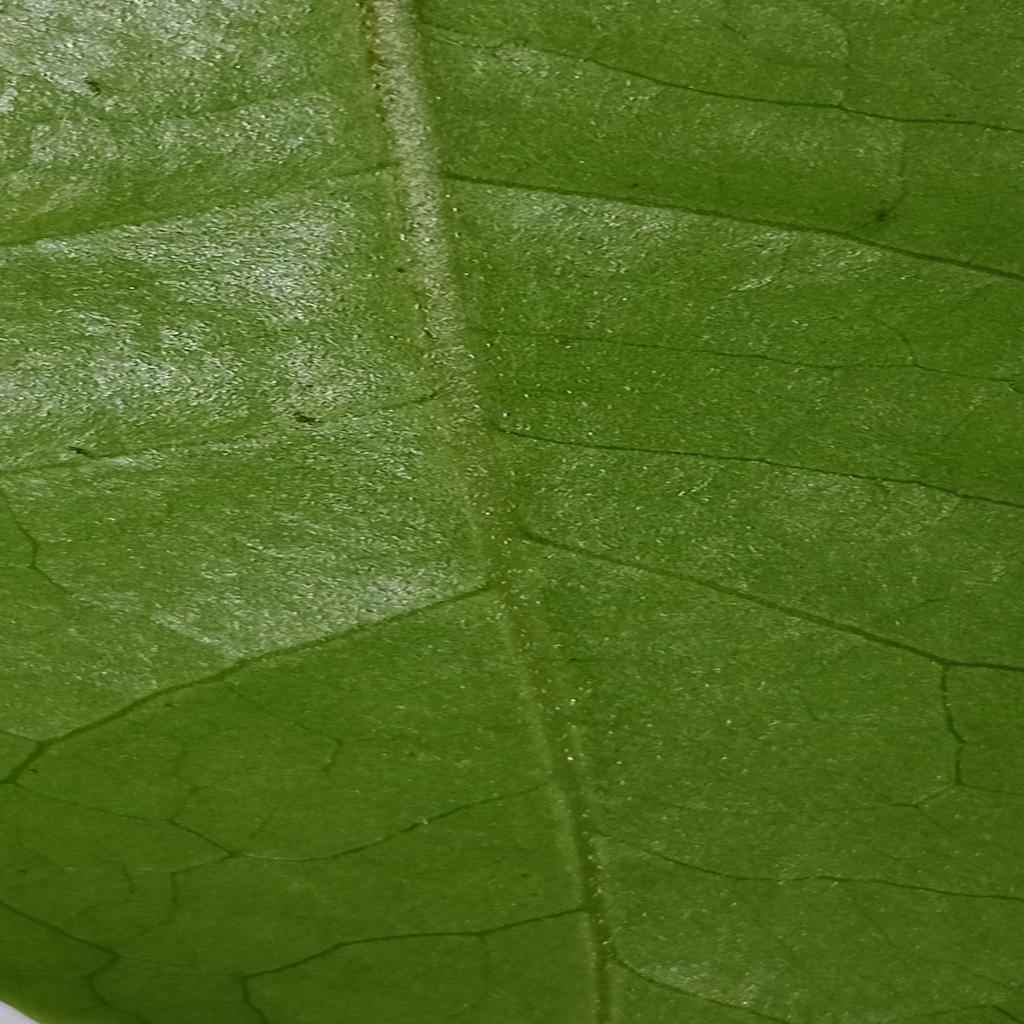
Label: Healthy